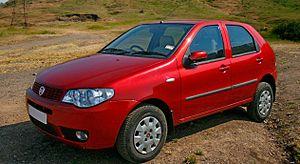
FIAT South Africa était la filiale du constructeur italien Fiat, implantée en Afrique du Sud au début des années 1950 pour l'assemblage local des modèles italiens avec le volant à droite.